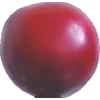
Label: cherry_wax_red